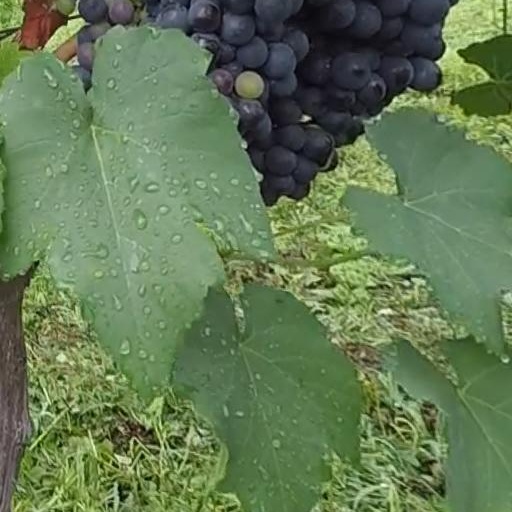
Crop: grape